Conondale National Park

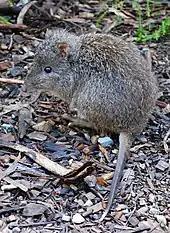
Long-nosed potoroo "Potorous tridactylus"

Conondale National Park is considered an Important Bird Area (IBA) by Birdlife International with 174 bird species recorded in the park, fourteen species are considered endangered or vulnerable. Notable species include the pale-yellow robin "Tregellasia capito", paradise riflebird "Ptiloris paradiseus", green catbird "Ailuroedus crassirostris", regent bowerbird "Sericulus chrysocephalus" and grey goshawk "Accipiter novaehollandiae" Australian logrunner "Orthonyx temminckii". Threatened birds in the park include the Coxen's fig parrot "Cyclopsitta diophthalma coxeni", red goshawk "Erythrotriorchis radiatus", glossy black cockatoo (eastern) "Calyptorhynchus lathami lathami" and the powerful owl "Ninox strenua".